History of cross-dressing

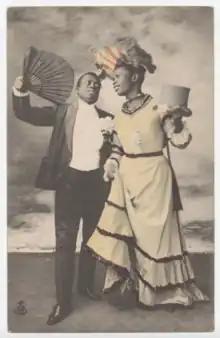
This 1908 photo was taken to promote the New Circus show "Joyeux Nègres", filmed by Louis Lumière. It belongs to the «Postcard of female and male impersonators and transvestites» from the Cornell University Library's Division of Rare and Manuscript Collections.

Catalina de Erauso (1592–1650), known as "la monja alférez" "the Nun Lieutenant", was a Spanish woman who, after being sent to a convent at the age of 4, escaped from it disguised as a man, fled to America and enrolled herself in the Spanish army under the false name of Alonso Díaz Ramírez de Guzmán. She served under several captains, including her own brother, and was never discovered. She was said to behave as an extremely cruel soldier, although she had a successful career, reaching the rank of "alférez" (lieutenant) and becoming quite well known in the Americas. After a fight in which she killed a man, she was severely injured, and fearing her end, she confessed her true sex to a bishop. She nonetheless survived, and there was a huge scandal afterwards, especially since as a man she had become quite famous in the Americas, and because nobody had ever suspected anything about her true sex. Nevertheless, thanks to the scandal and her fame as a brave soldier, she became a celebrity. She went back to Spain, and was even granted a special dispensation by the pope to wear men's clothes. She started using the male name of Antonio de Erauso, and went back to the America, where she established a business as a muleteer between Mexico City and Veracruz.